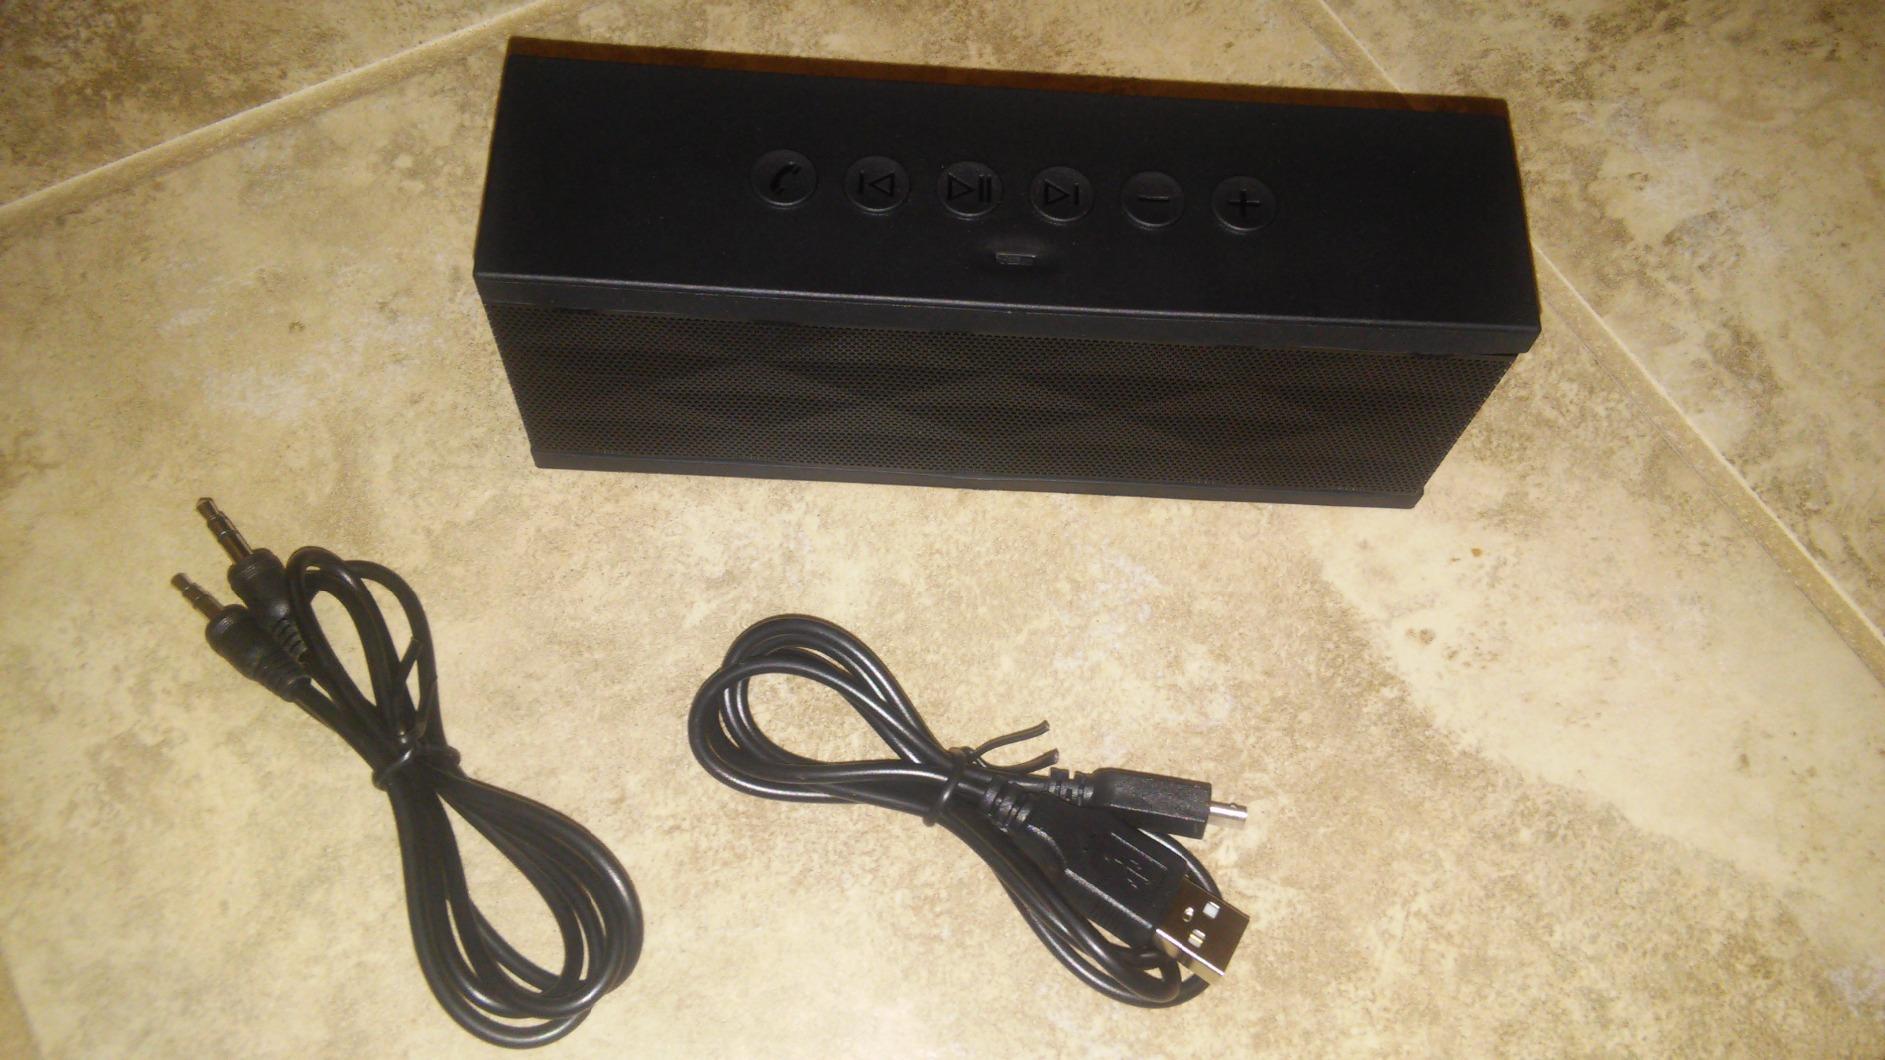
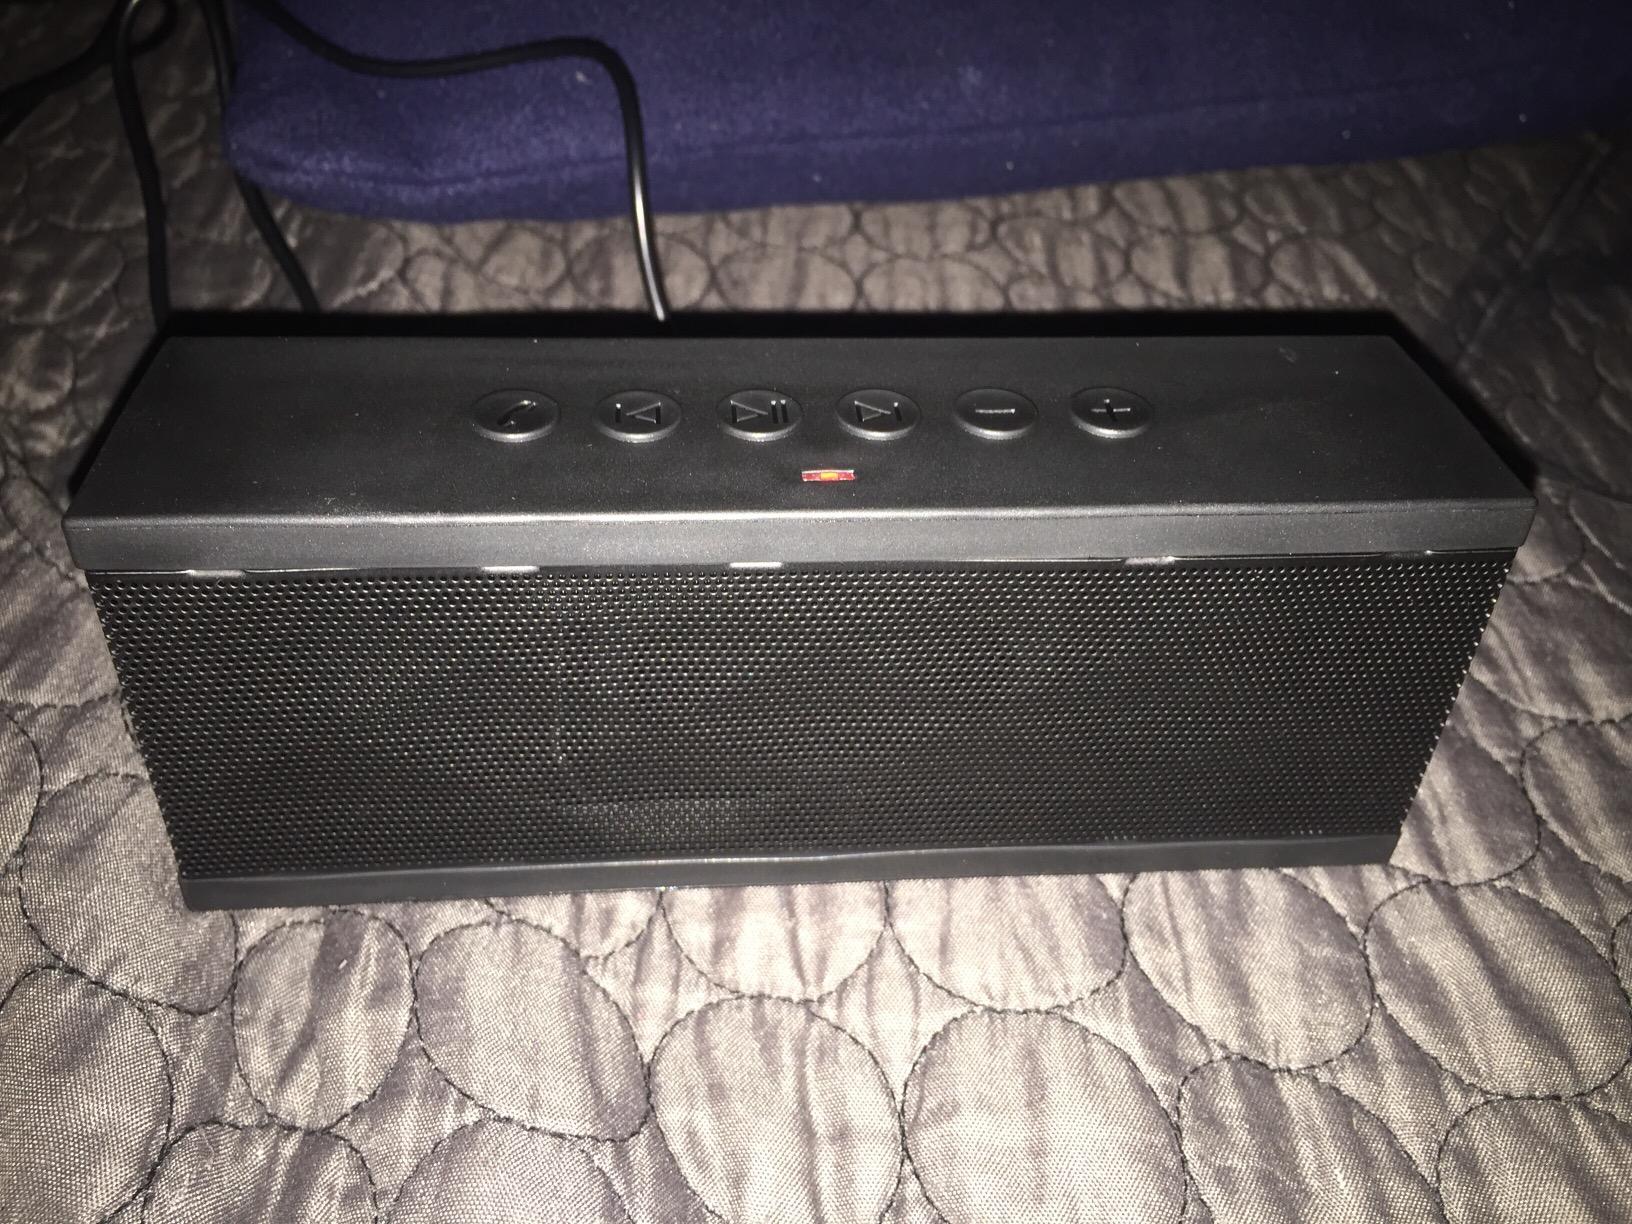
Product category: speaker
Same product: yes